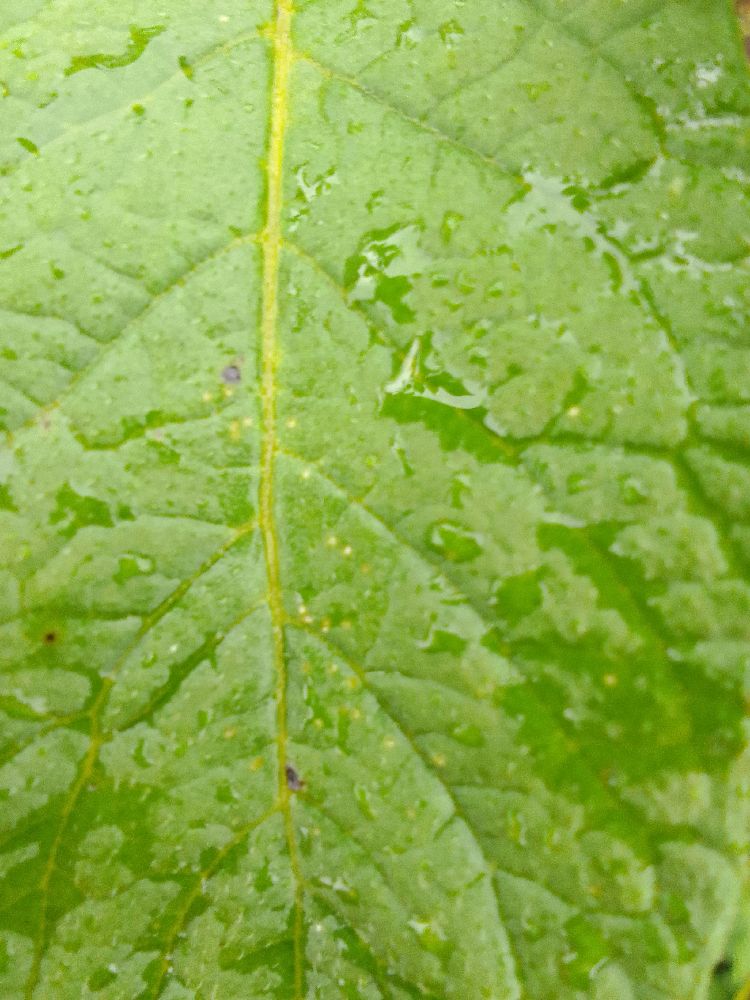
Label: Healthy